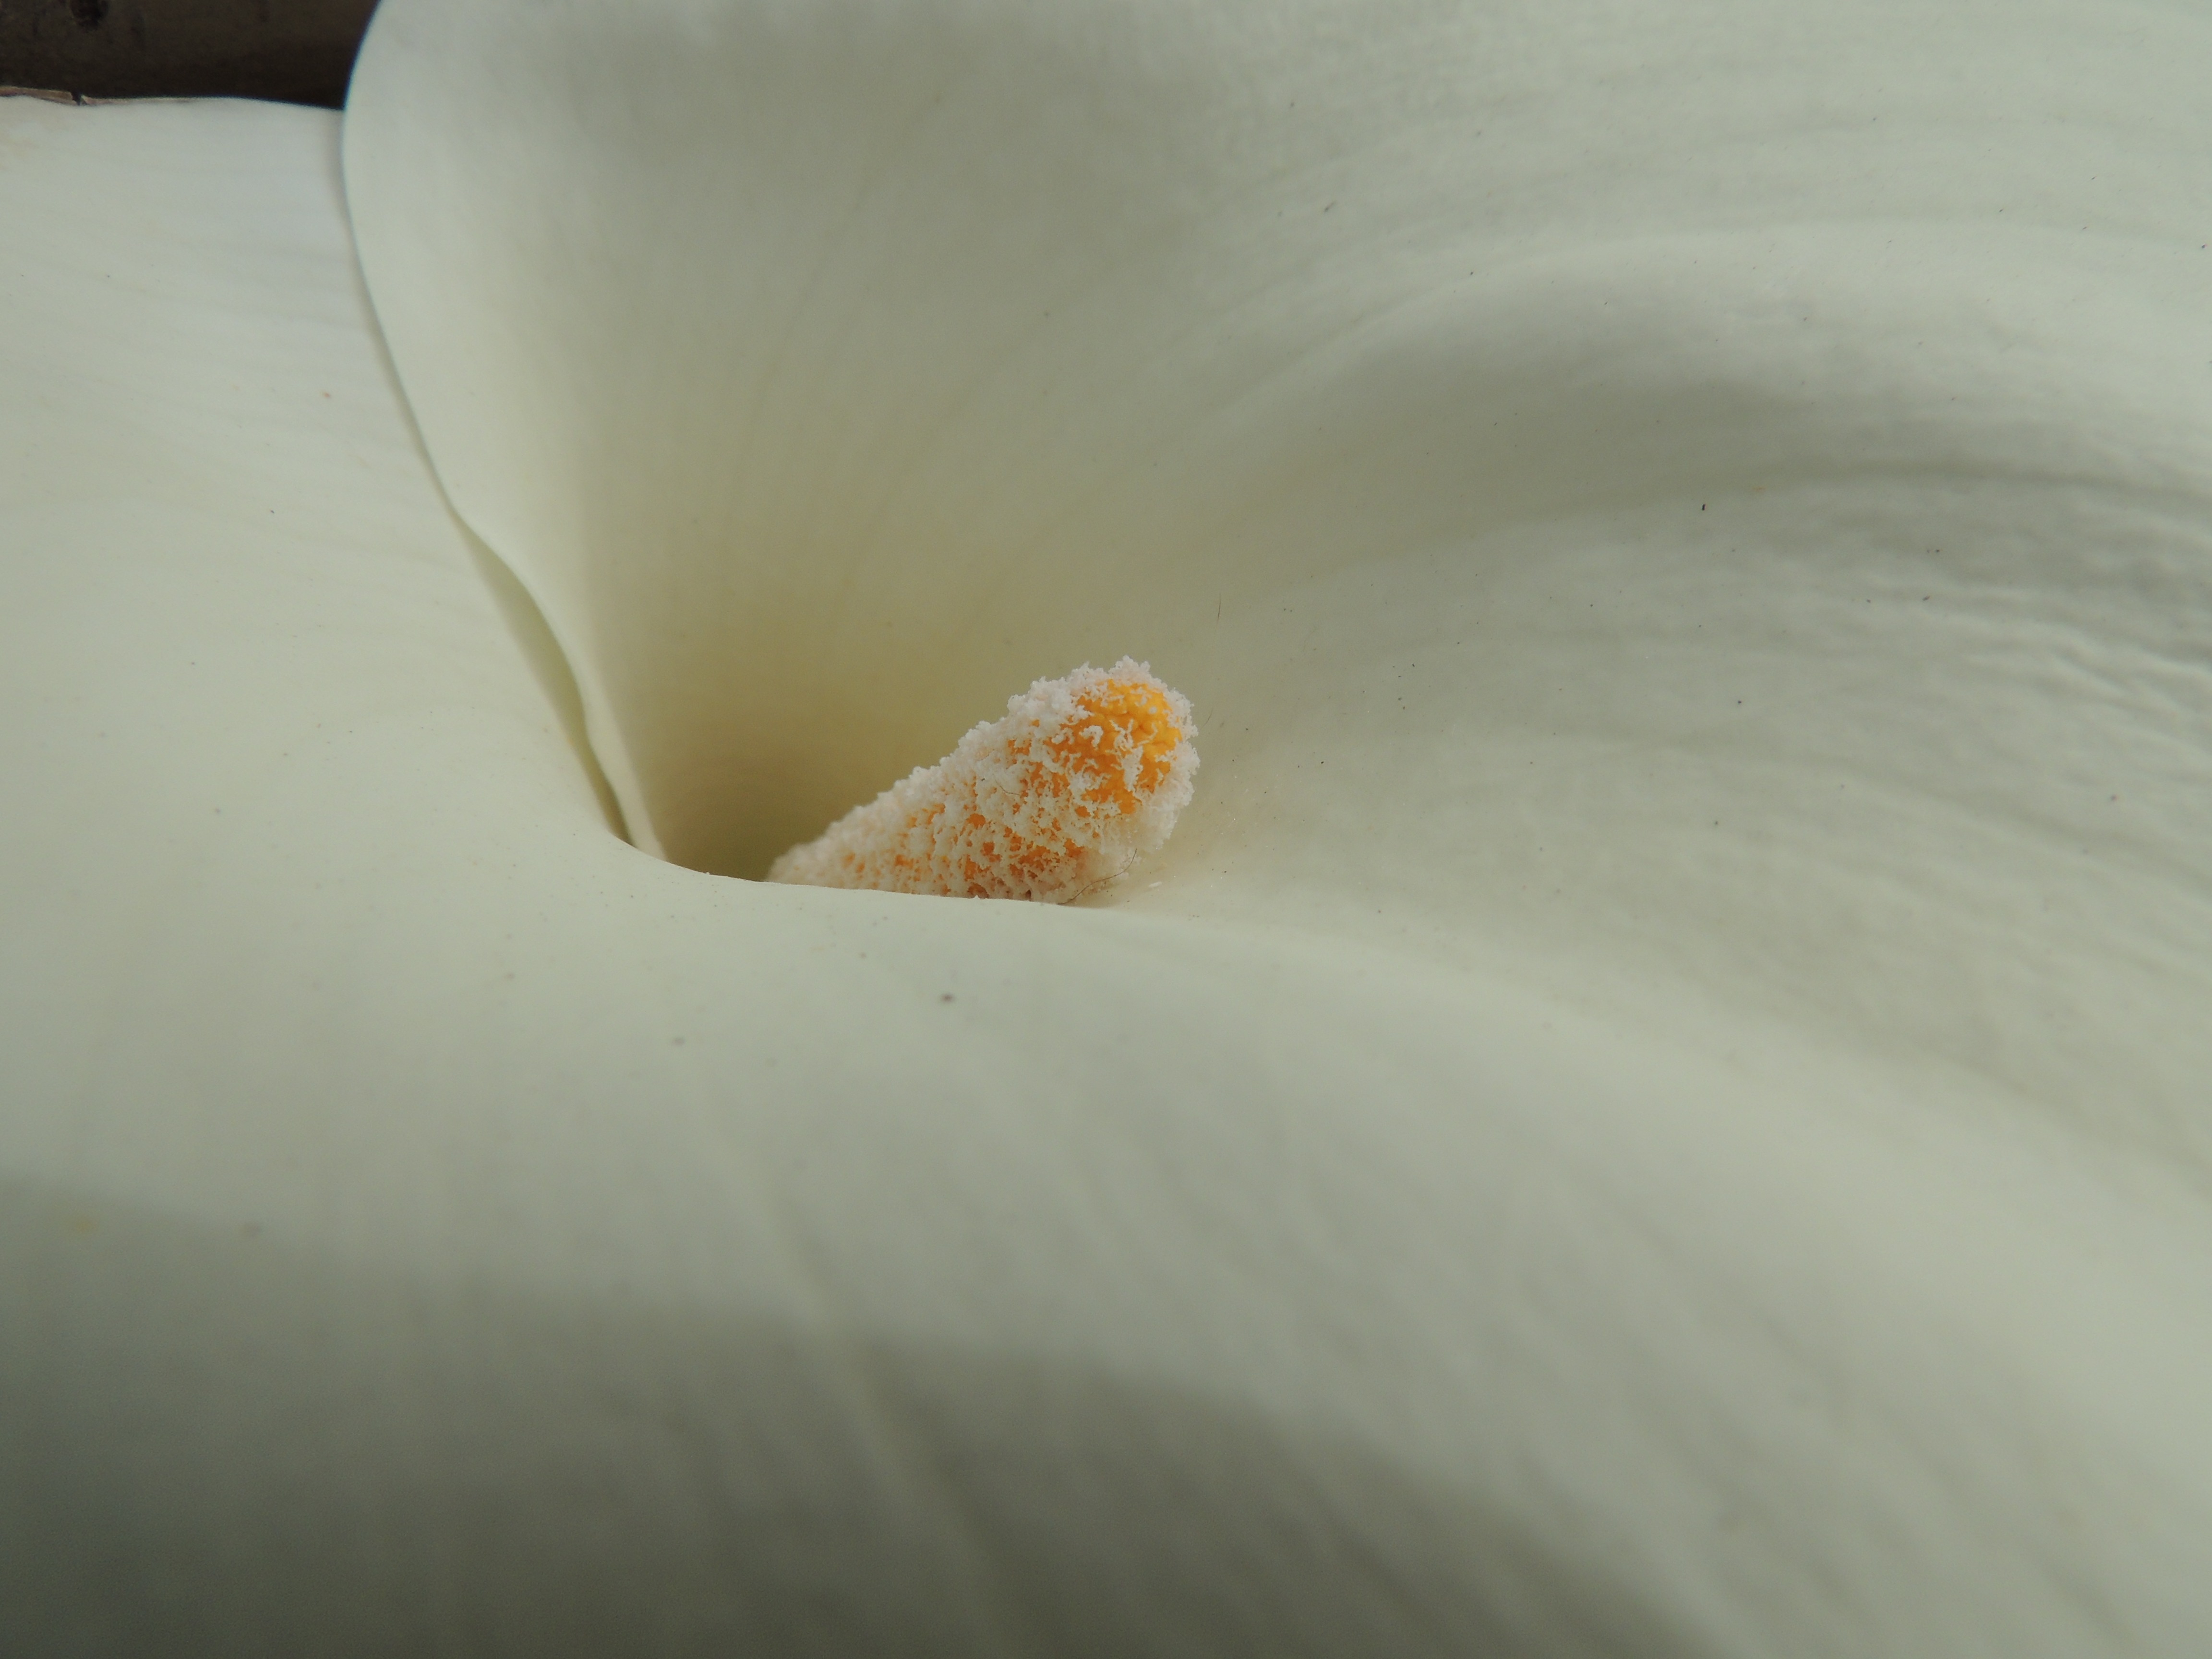
hand, nature, plant, white, leaf, flower, petal, pollen, yellow, plants, flowers, close up, macro photography